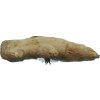
Label: ginger